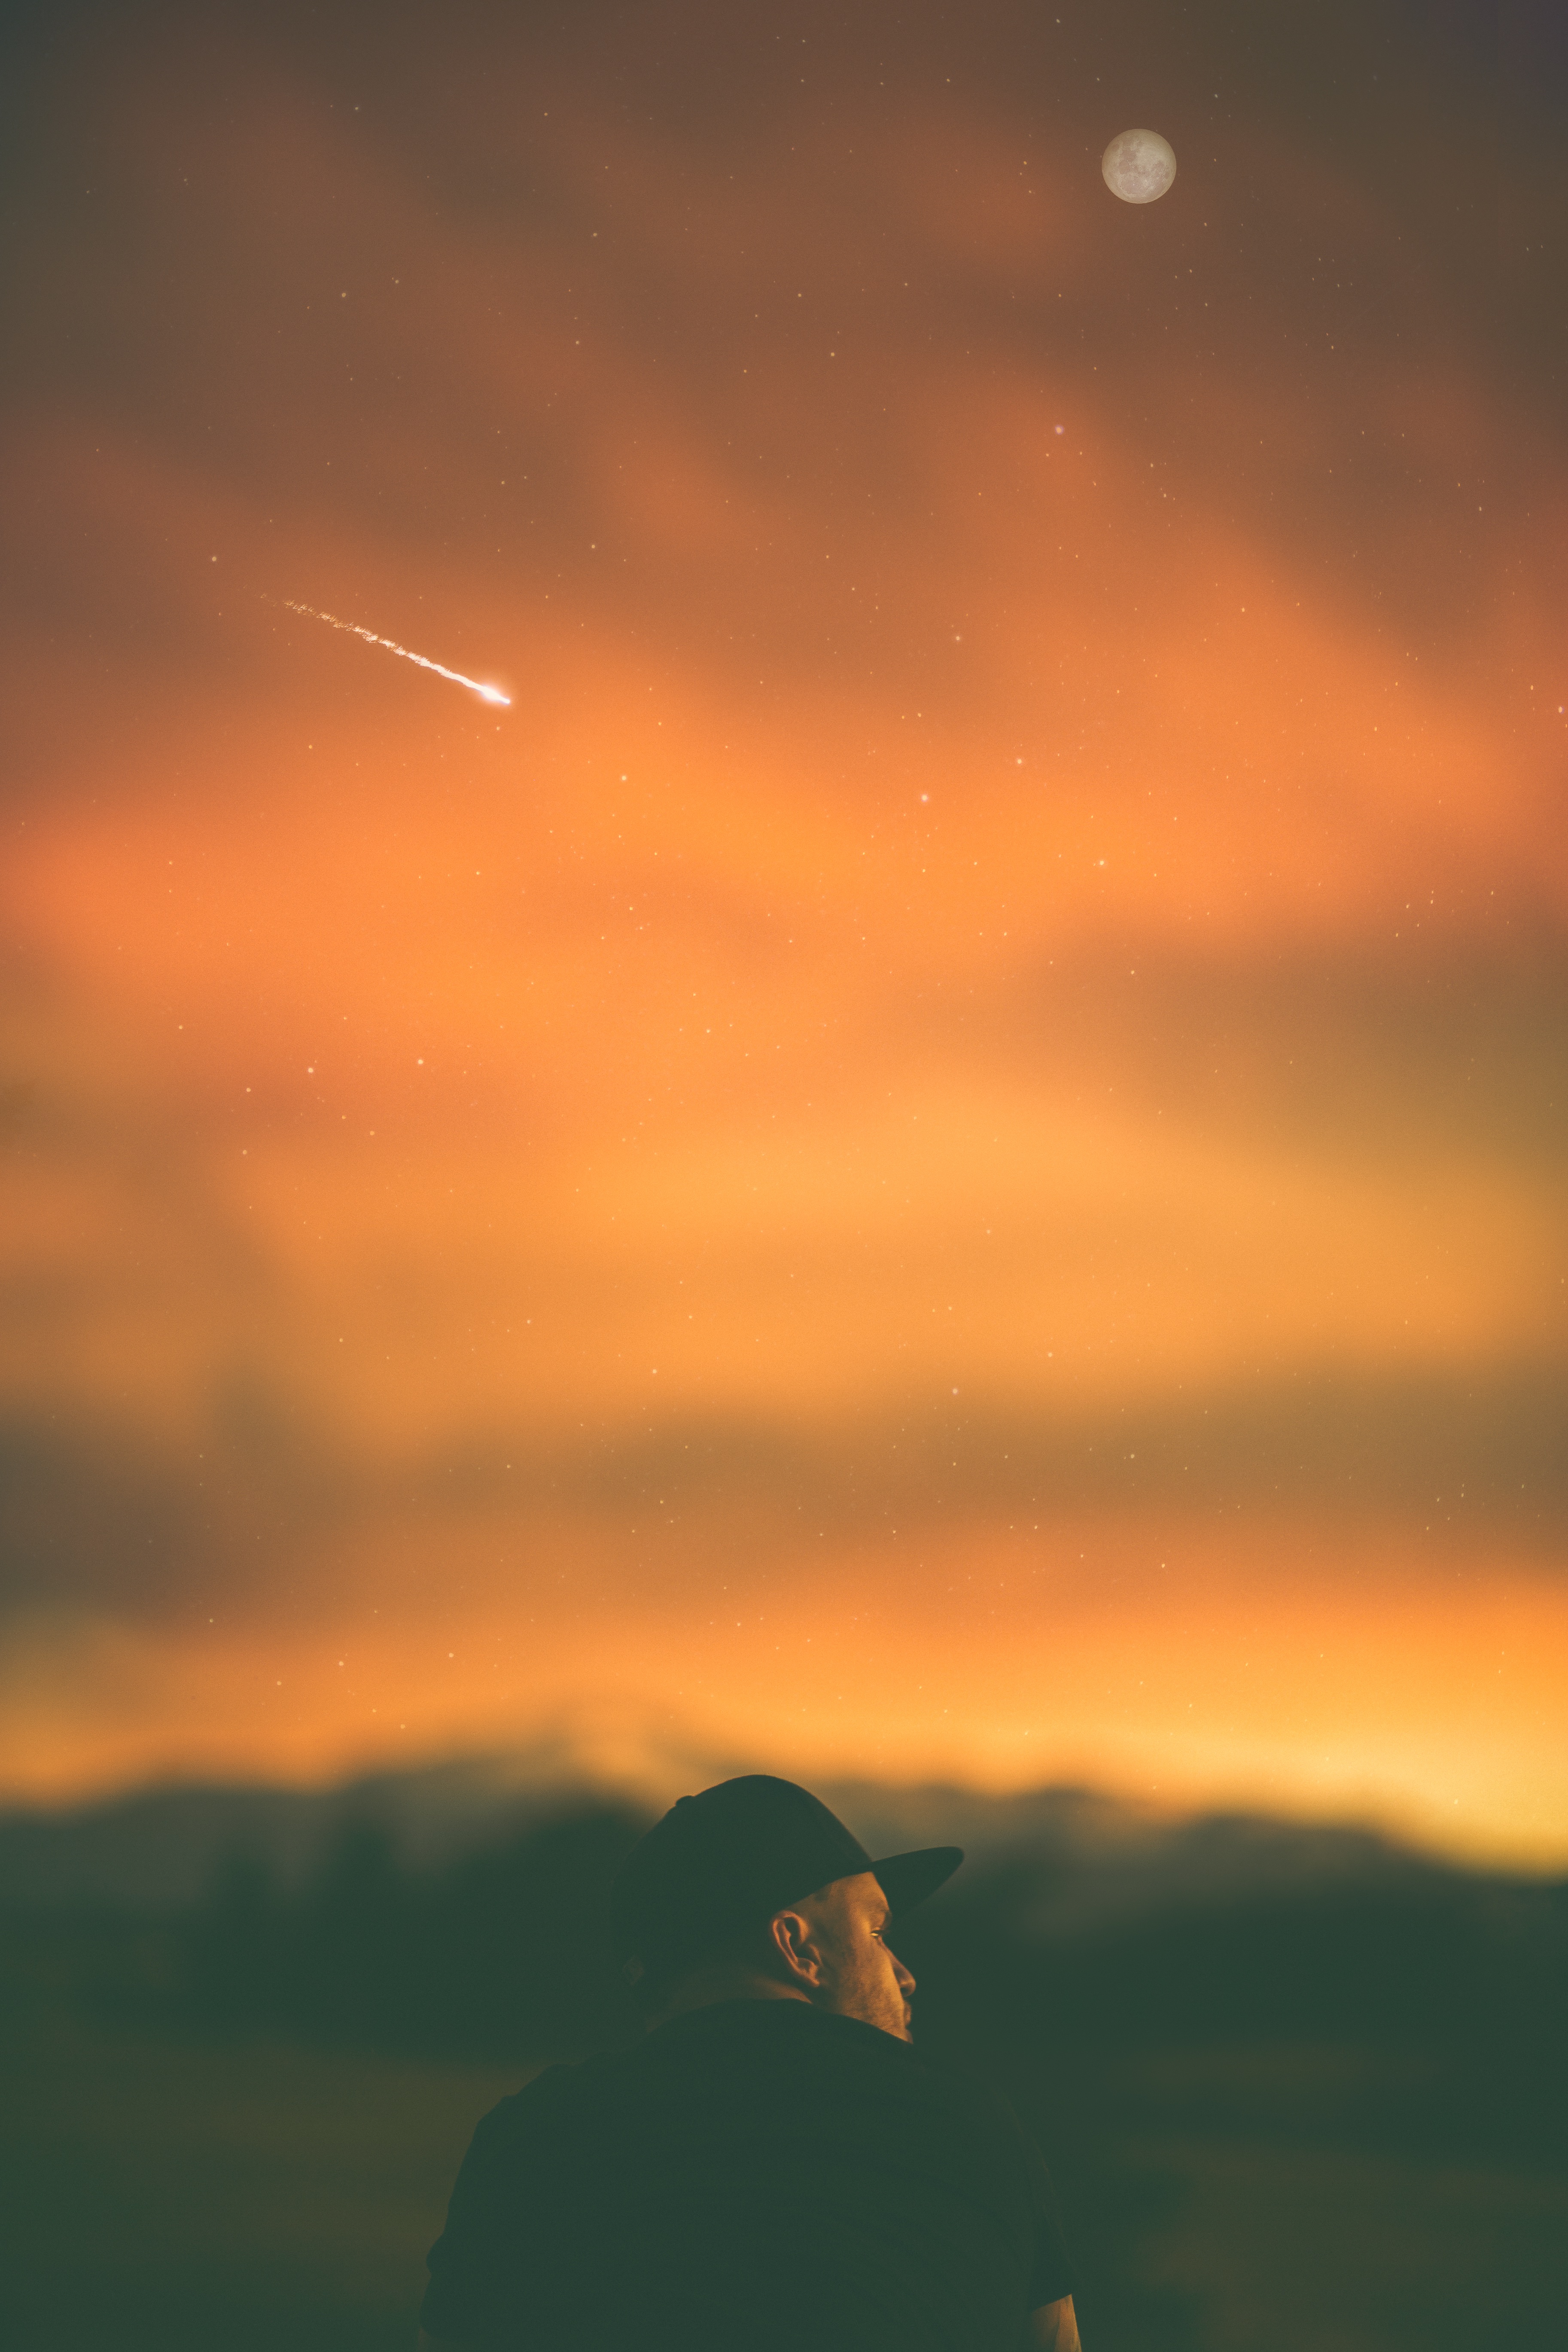
horizon, cloud, sky, sun, sunrise, sunset, sunlight, morning, dawn, atmosphere, dusk, evening, afterglow, astronomical object, atmospheric phenomenon, atmosphere of earth